Aylesbury duck

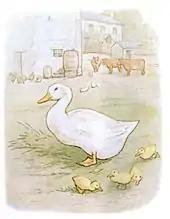
Drawing of a large white duck and four ducklings

Stock ducks would be chosen from ducklings hatched in March, with a typical breeder keeping six males and twenty laying females at any given time. The females would be kept for around a year before mating, typically to an older male. They would then generally be replaced, to reduce the problems of inbreeding. Stock ducks were allowed to roam freely during the day, and would swim in local ponds which, although privately owned, were treated as common property among the duck breeders; breeders would label their ducks with markings on the neck or head. The stock ducks would forage for greenery and insects, supplemented by greaves (the residue left after the rendering of animal fat). As ducks lay their eggs at night, the ducks would be brought indoors overnight.